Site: brandenburg
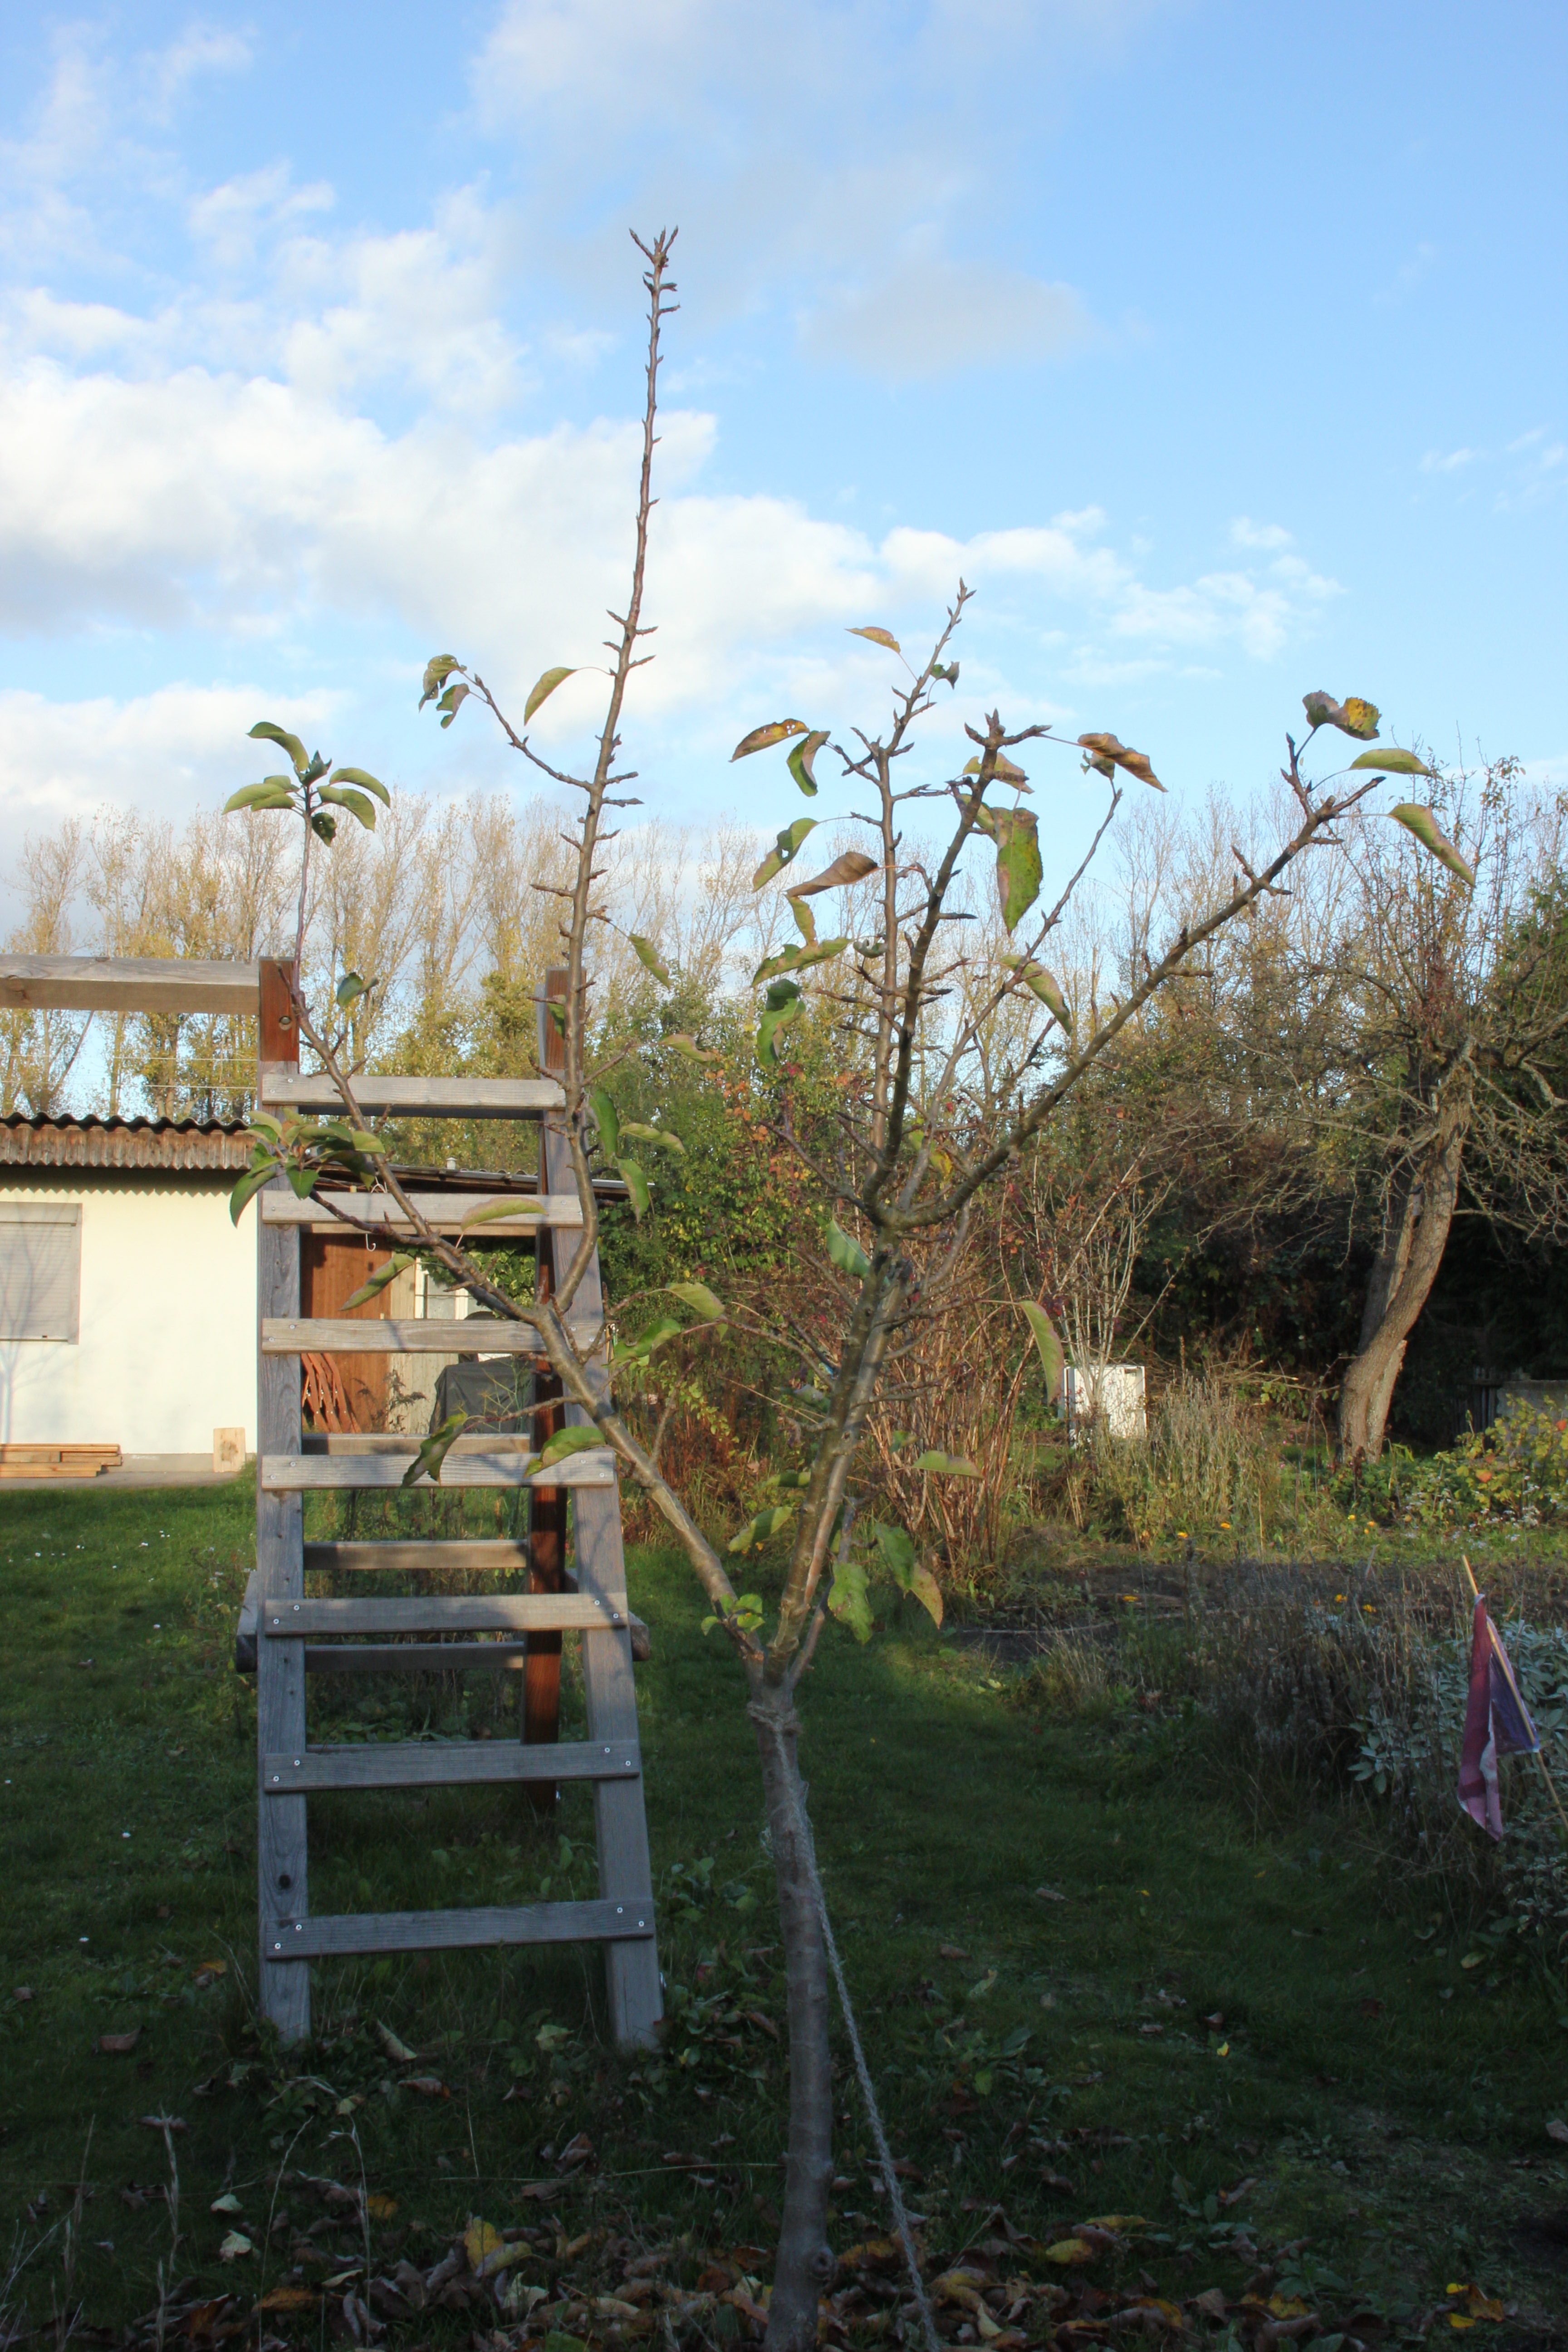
Growth stage (BBCH 91): Senescence, beginning of dormancy